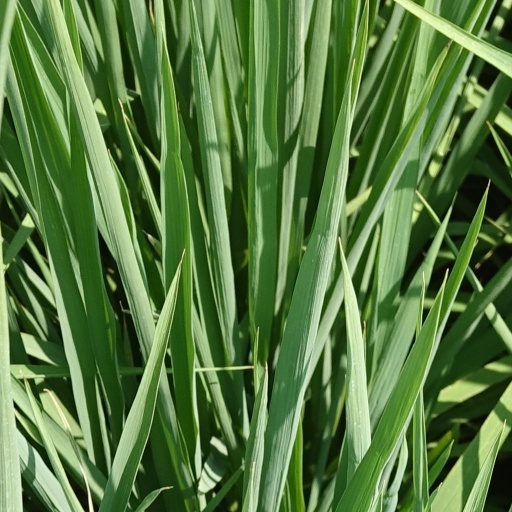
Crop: rice